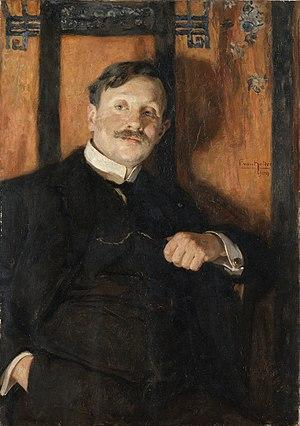
Sander Pierron est un écrivain belge d'expression française né à Molenbeek-Saint-Jean le 6 juillet 1872 et décédé à Ixelles le 8 septembre 1945.